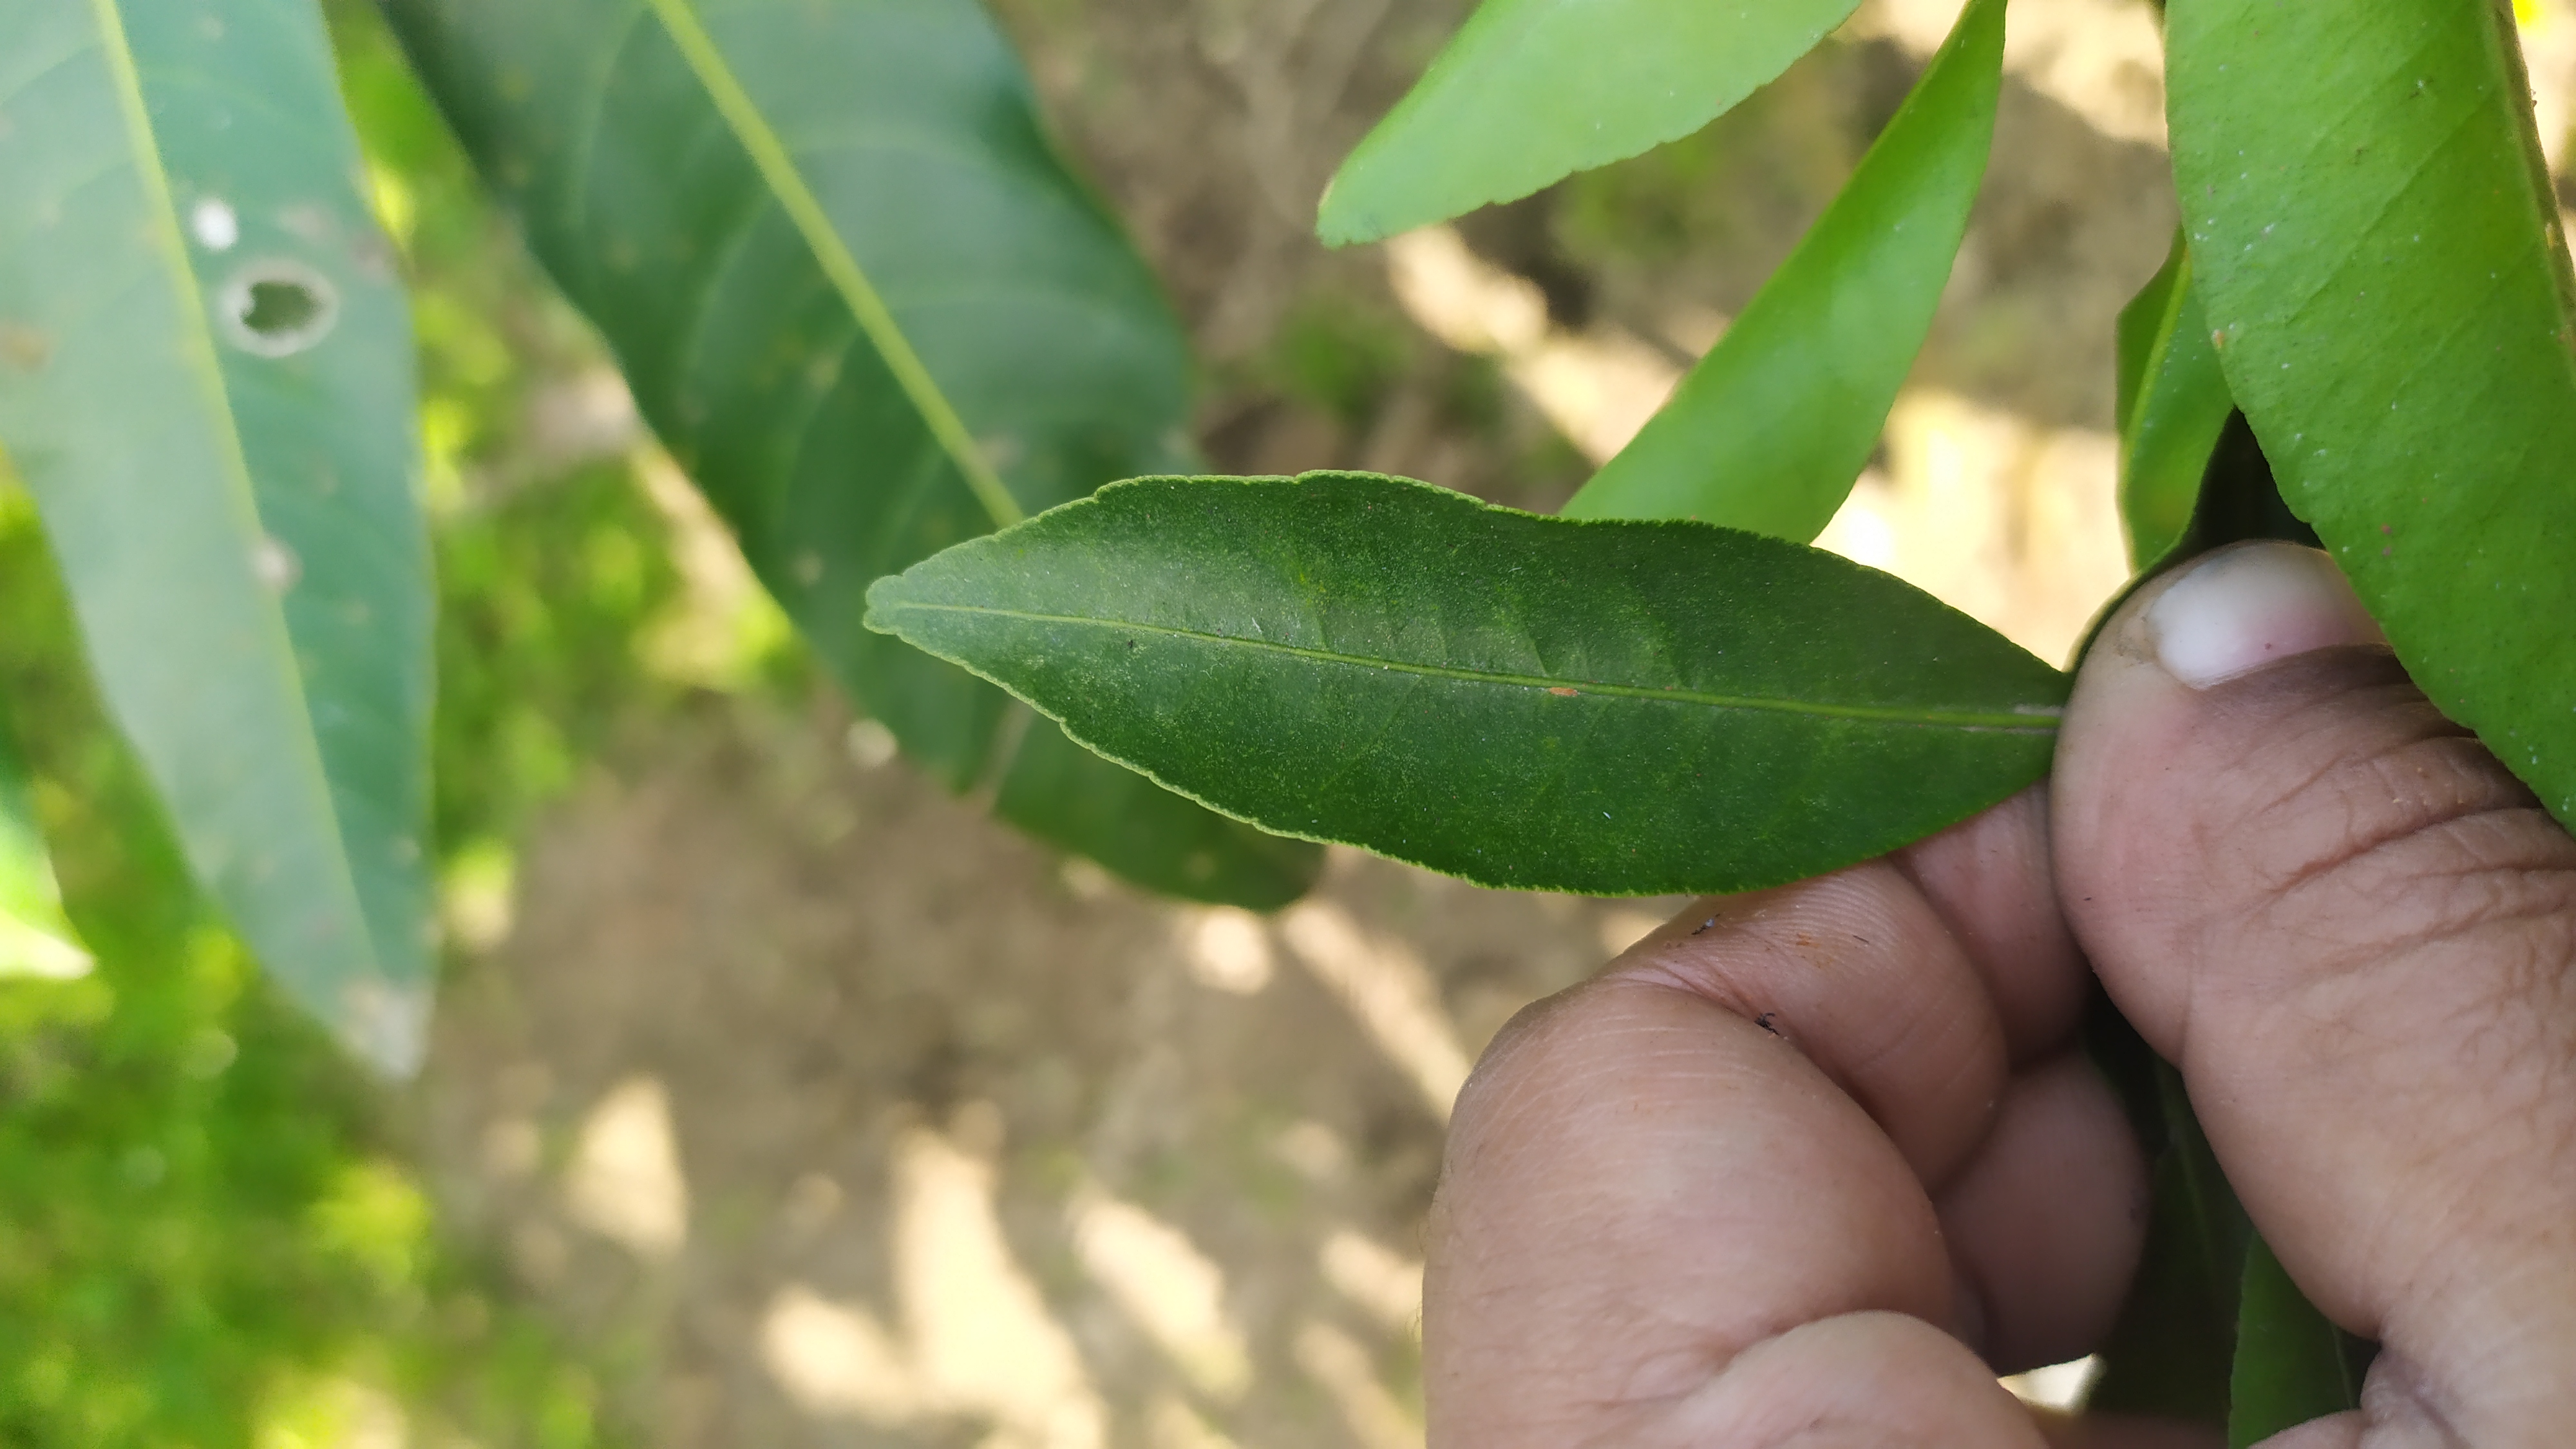
Mandarin leaf variety: Mandaring